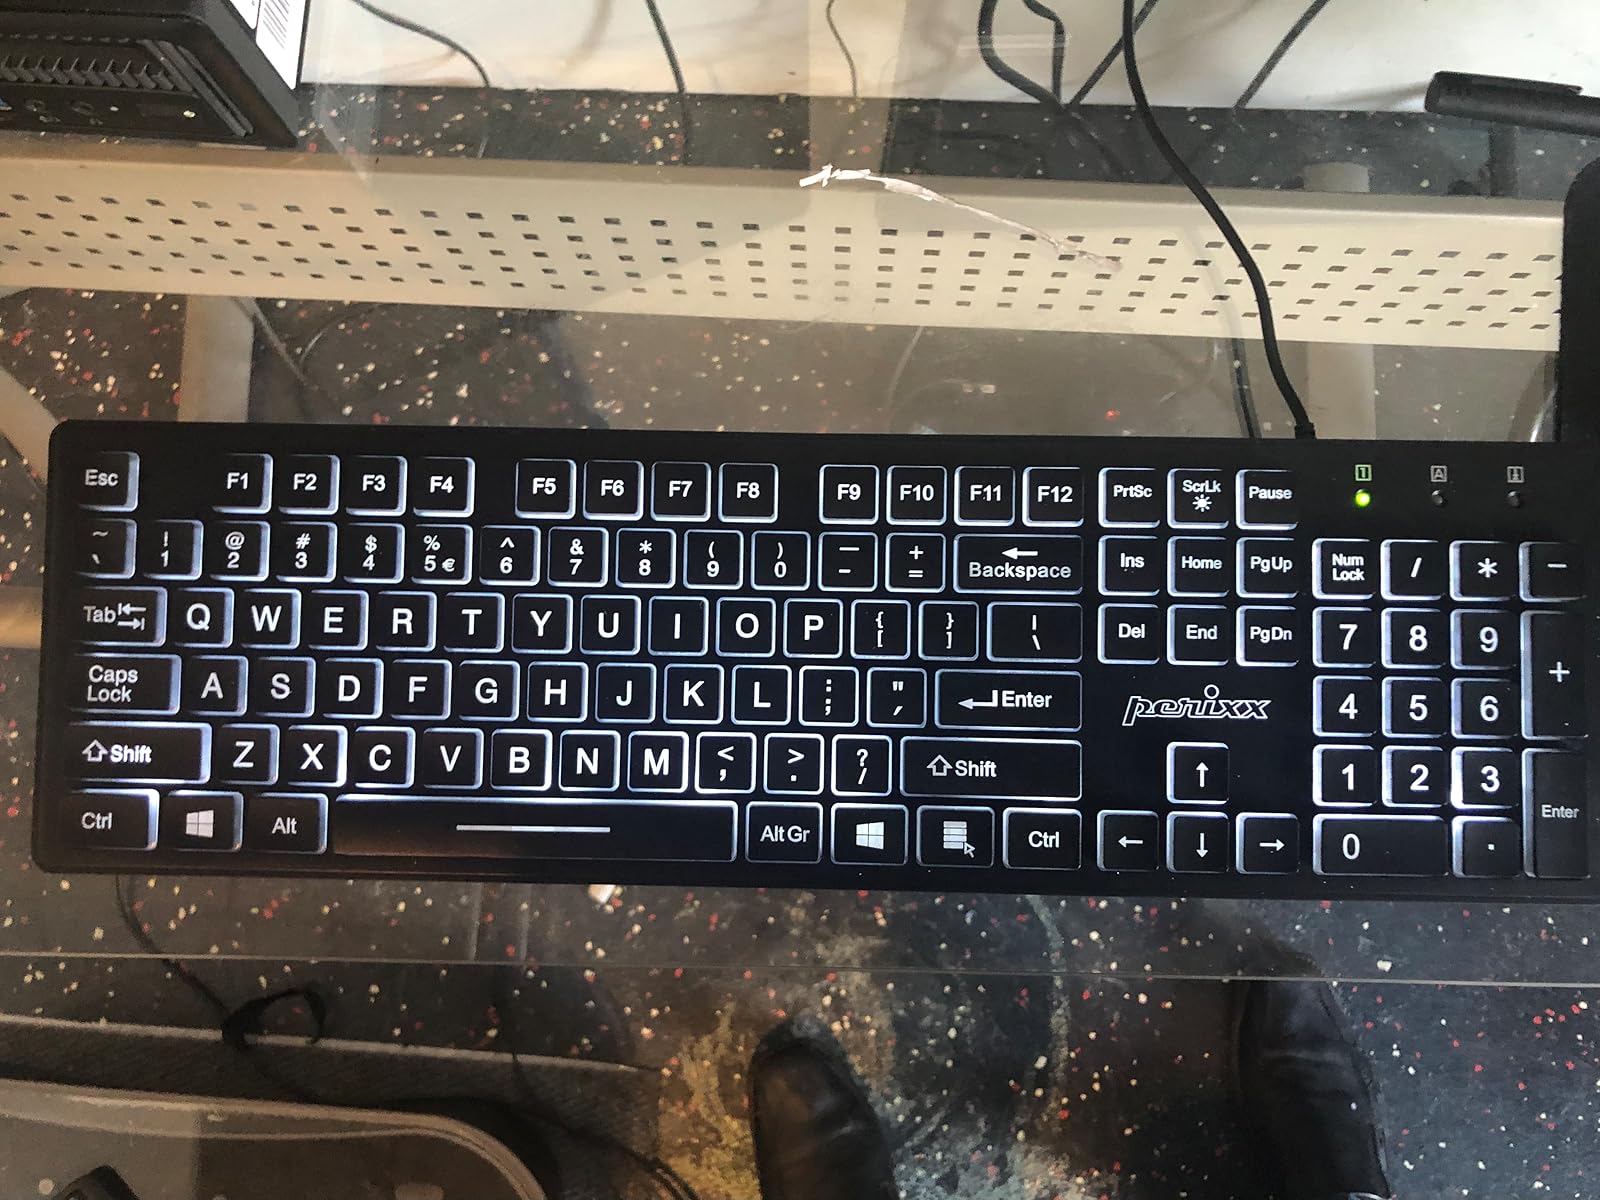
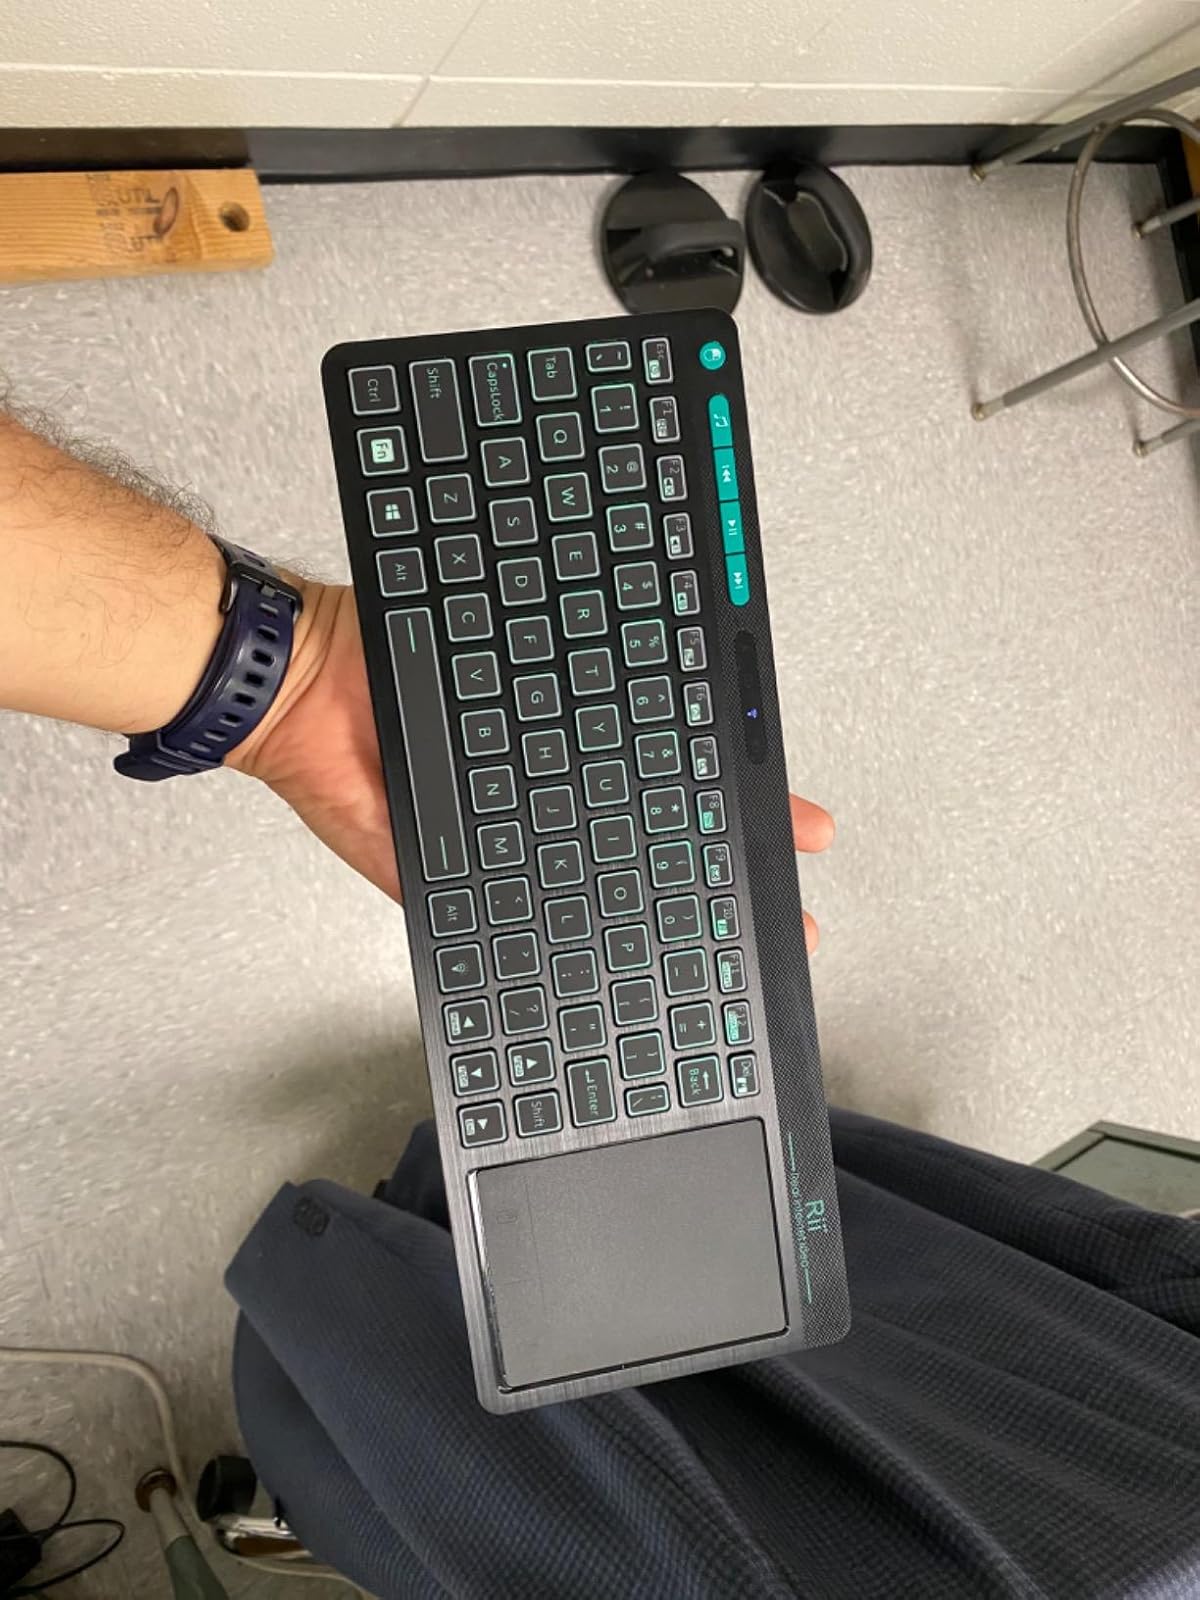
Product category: keyboard
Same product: no